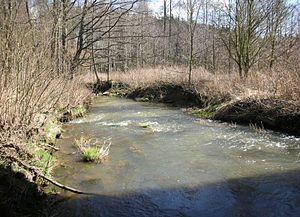
La Fleißenbach est une rivière de Tchéquie et d'Allemagne de 29 km de long qui coule dans la région de Karlovy Vary et le land de Saxe. Elle est un affluent de l'Ohře et donc un sous-affluent de l'Elbe.